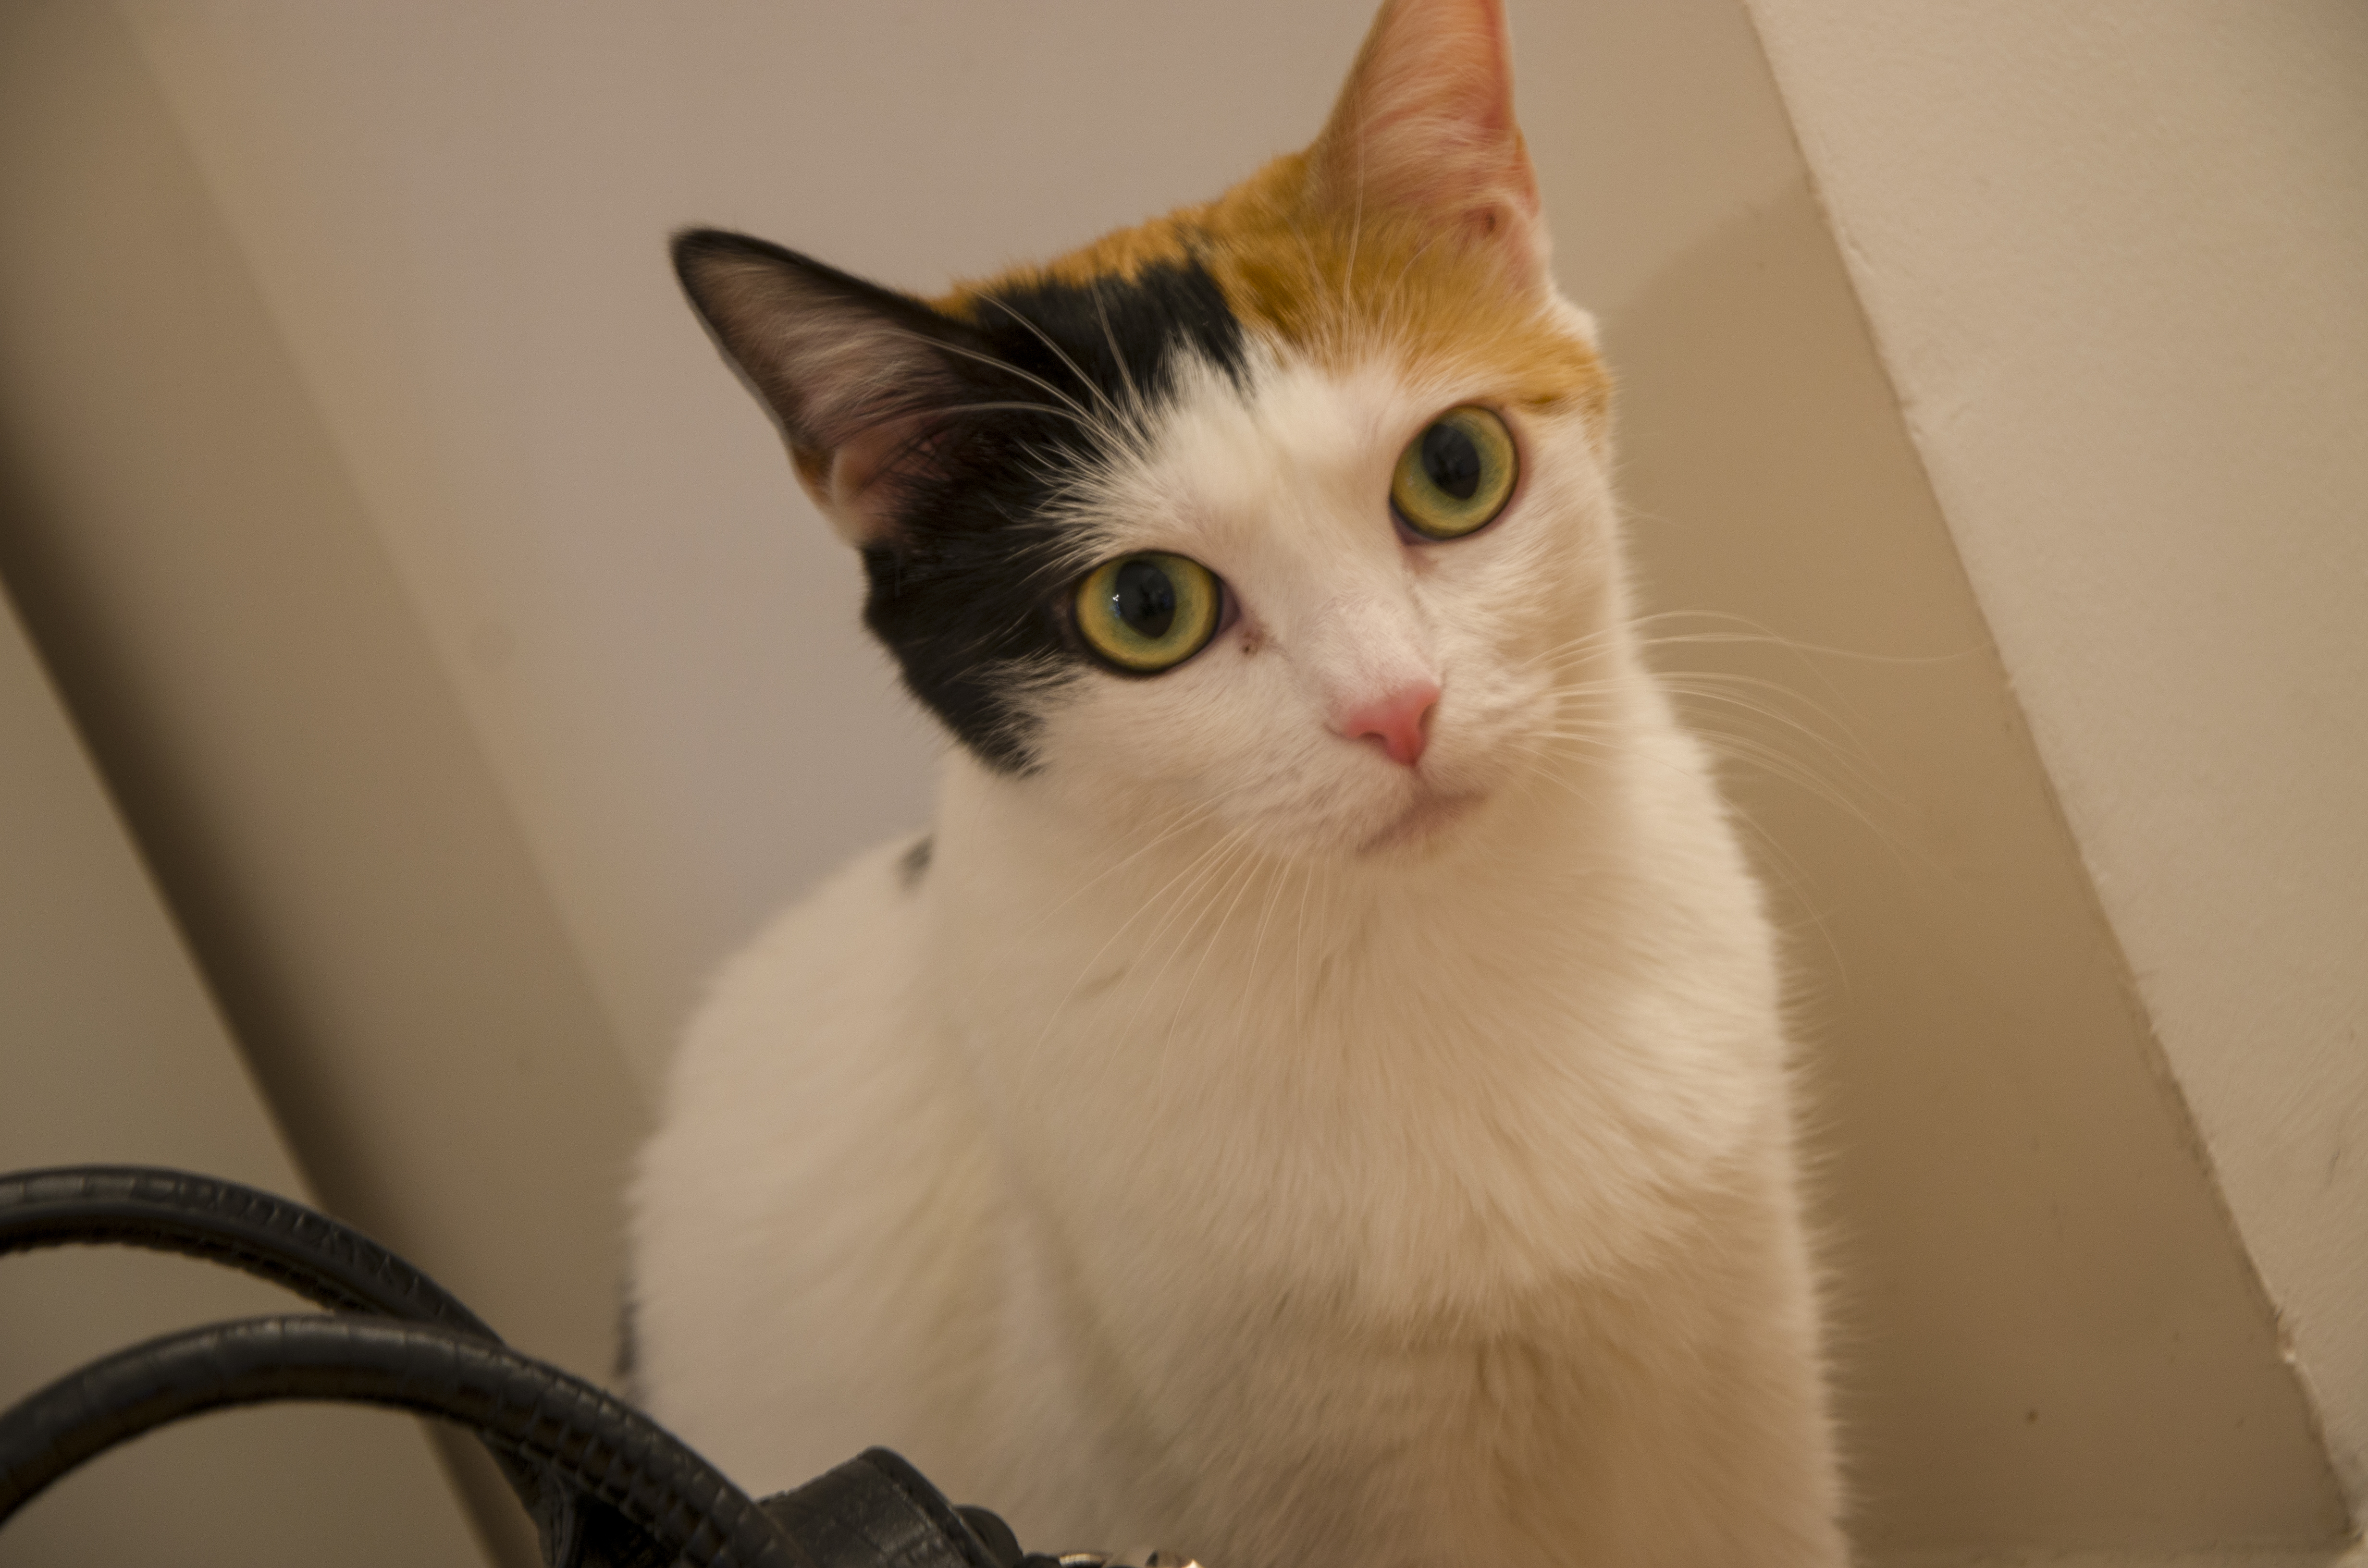
cat, whiskers, mammal, small to medium sized cats, felidae, carnivore, nose, turkish van, kitten, eye, aegean cat, snout, domestic short haired cat, turkish angora, fur, Ojos azules, iris, european shorthair, fawn, ear